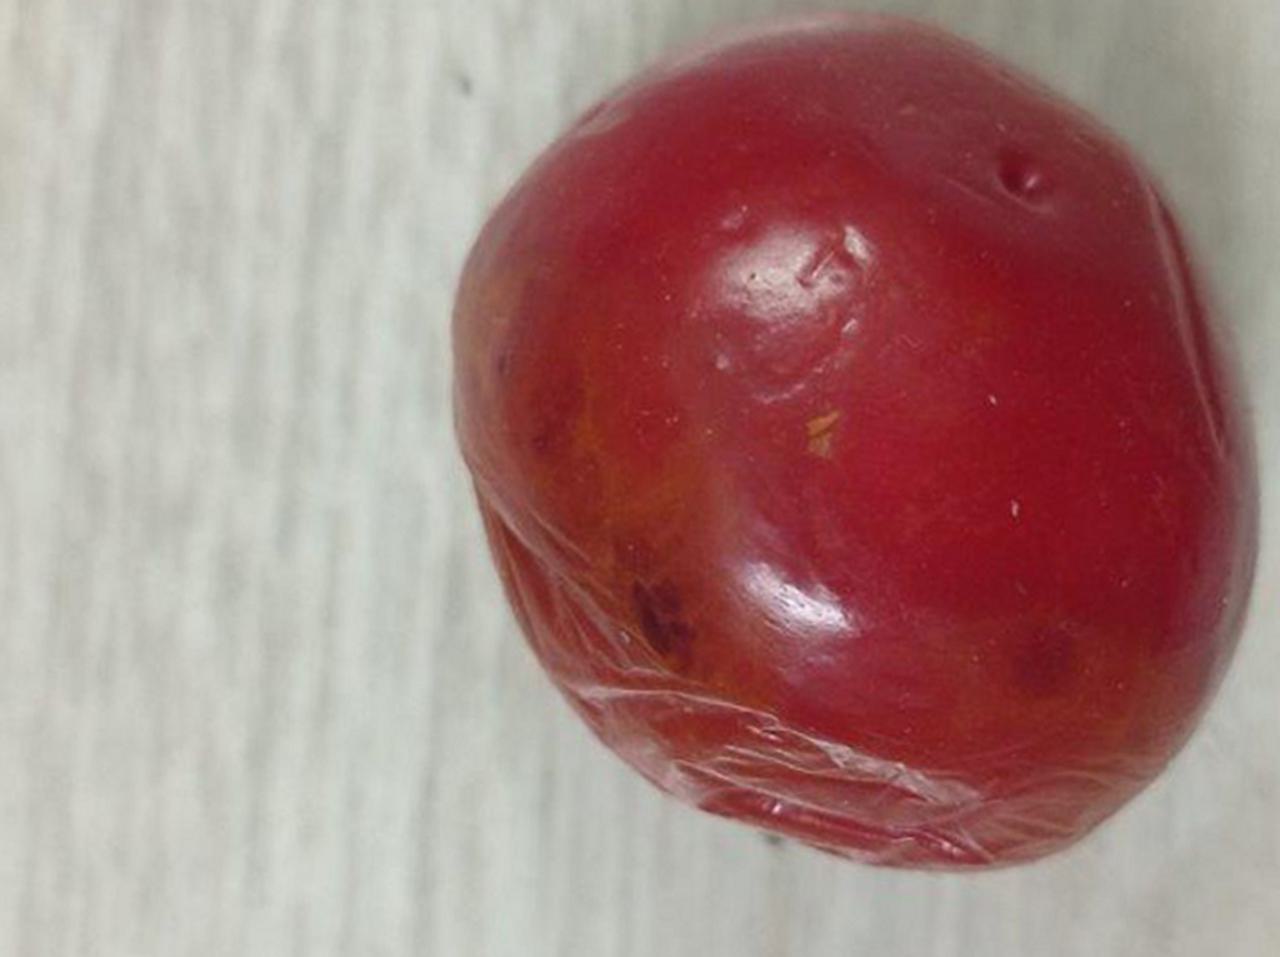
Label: Rotten